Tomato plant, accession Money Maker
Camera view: horizontal (90 deg, fisheye); turntable rotation: 210 degrees
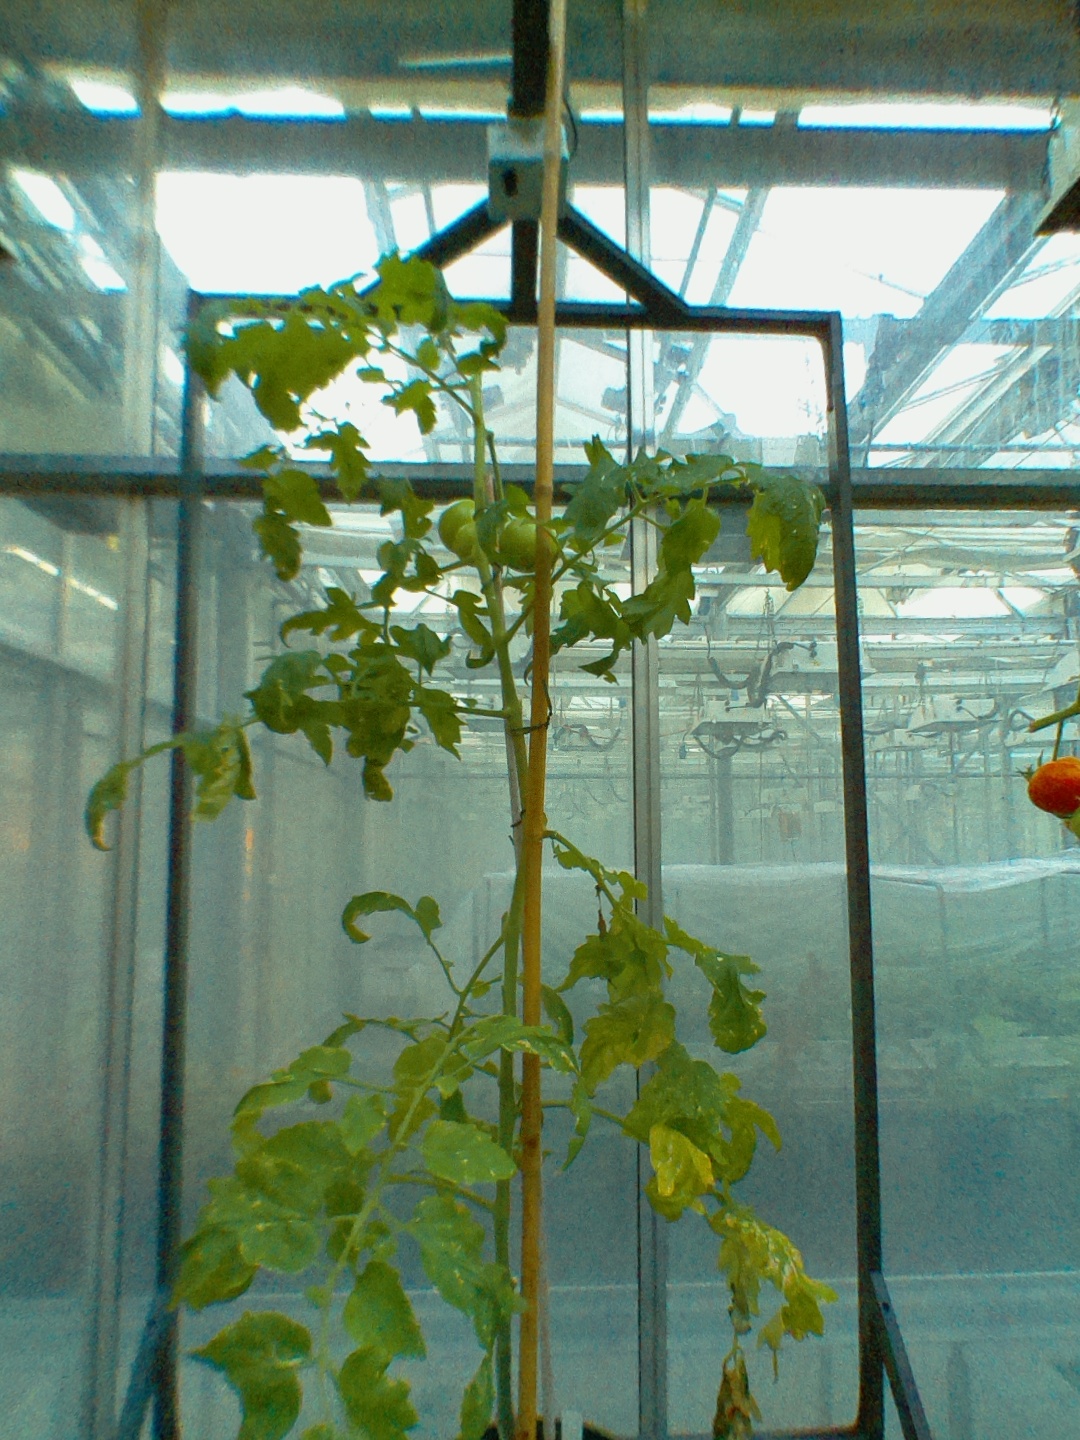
BBCH growth stage 77: 70%-80% of final fruit size